Answer in natural language. Considering the relative positions, where is dark brown colour bed with respect to Window? Choose between the following options: above or below
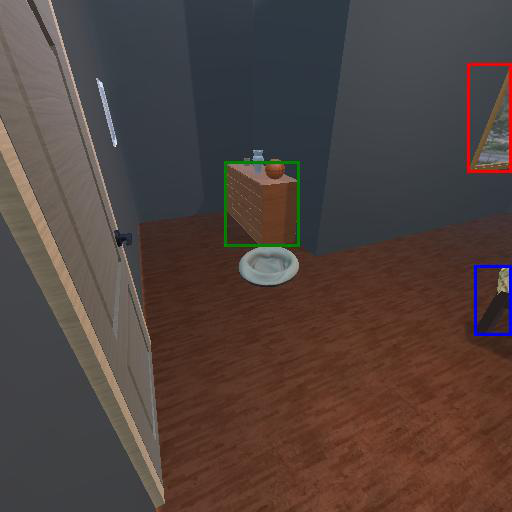
<answer>below</answer>